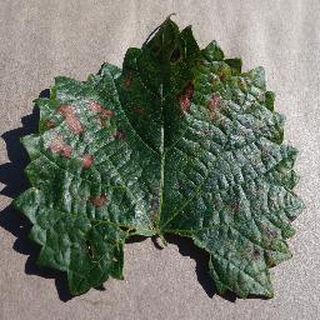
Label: grape_esca_black_measles